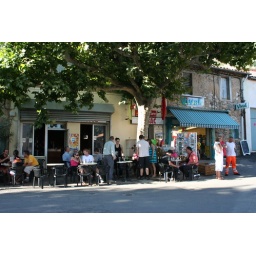
bar in Roquebrun - about 10- 15 mins away up in mountains